Kangle railway station

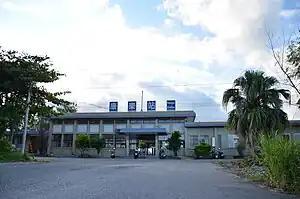

Kangle is a railway station on the Taiwan Railways Administration South-link line located in Taitung City, Taitung County, Taiwan.